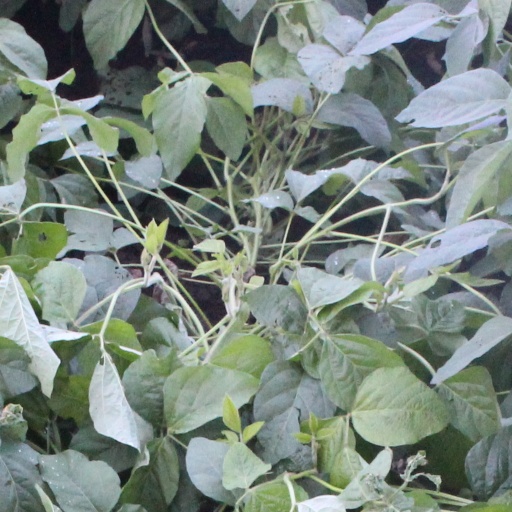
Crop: soybean